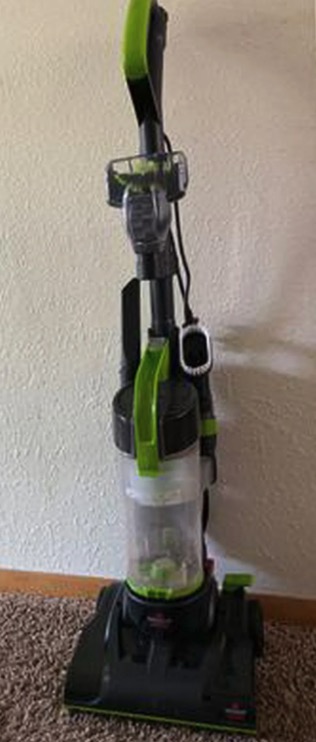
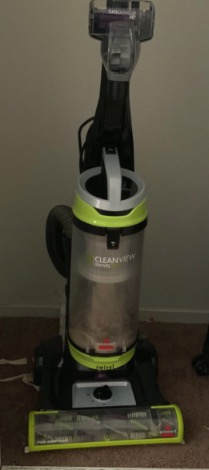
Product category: items_vacuum
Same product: no